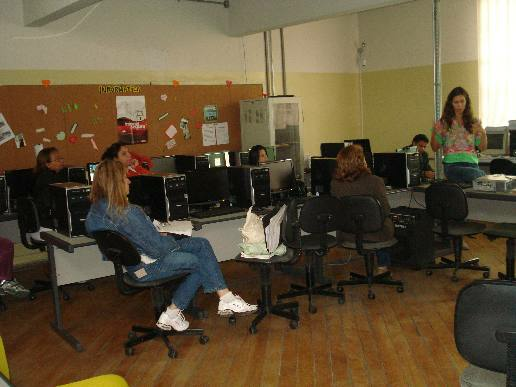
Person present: Yes